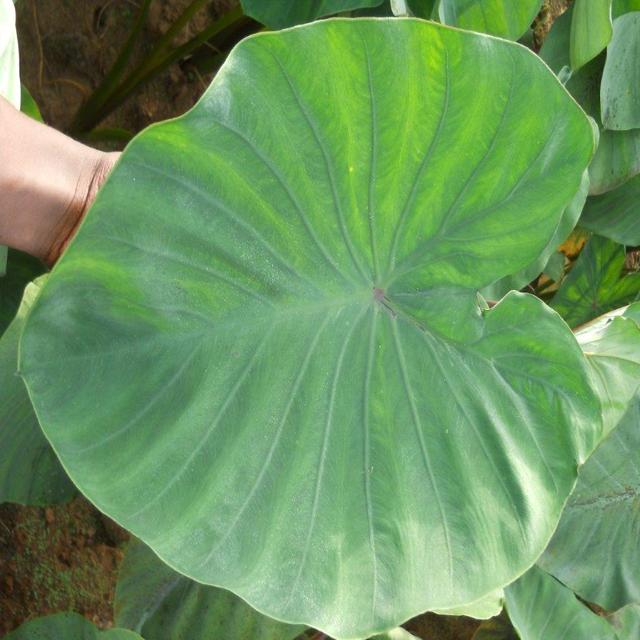
Label: Healthy